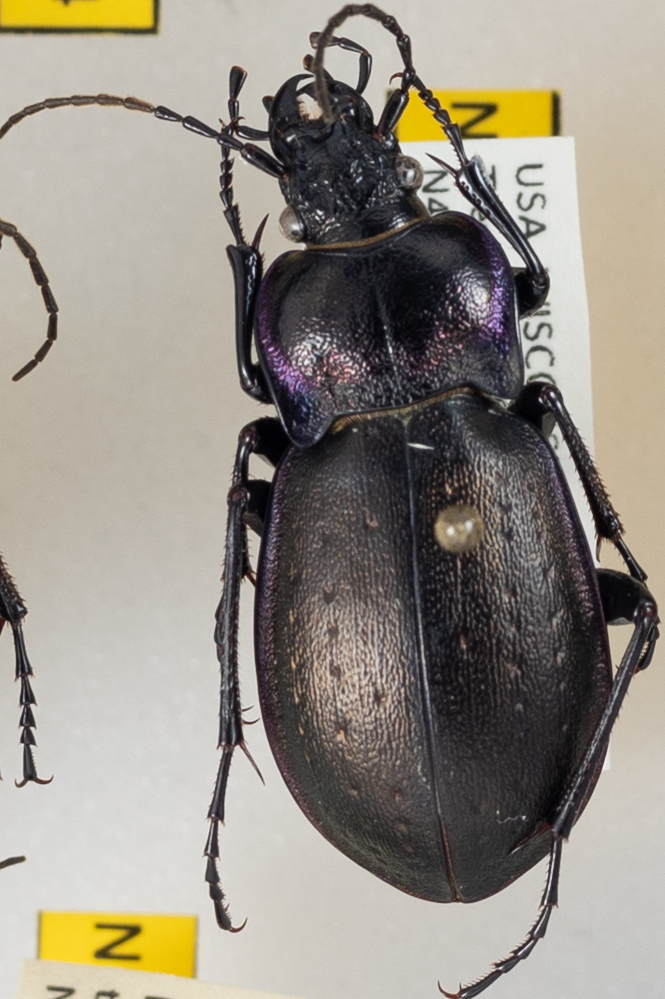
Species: Carabus nemoralis nemoralis
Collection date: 2018-09-25
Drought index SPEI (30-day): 0.684
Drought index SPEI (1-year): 0.1
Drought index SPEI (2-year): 1.28